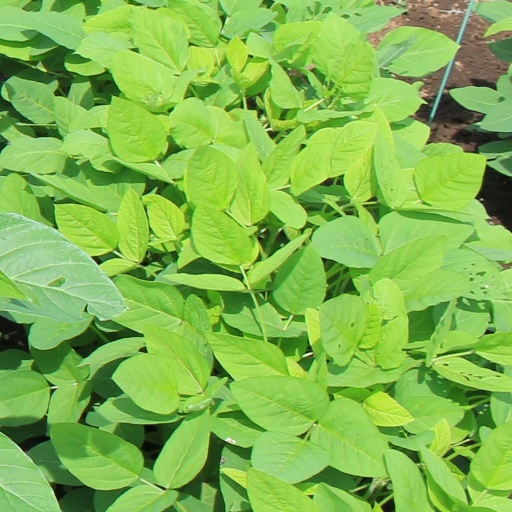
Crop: soybean